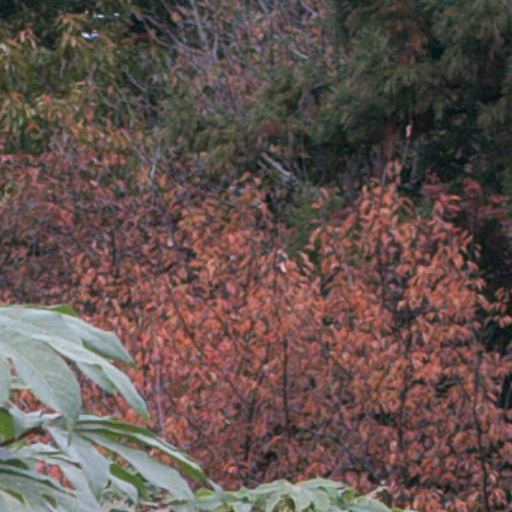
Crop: cassava